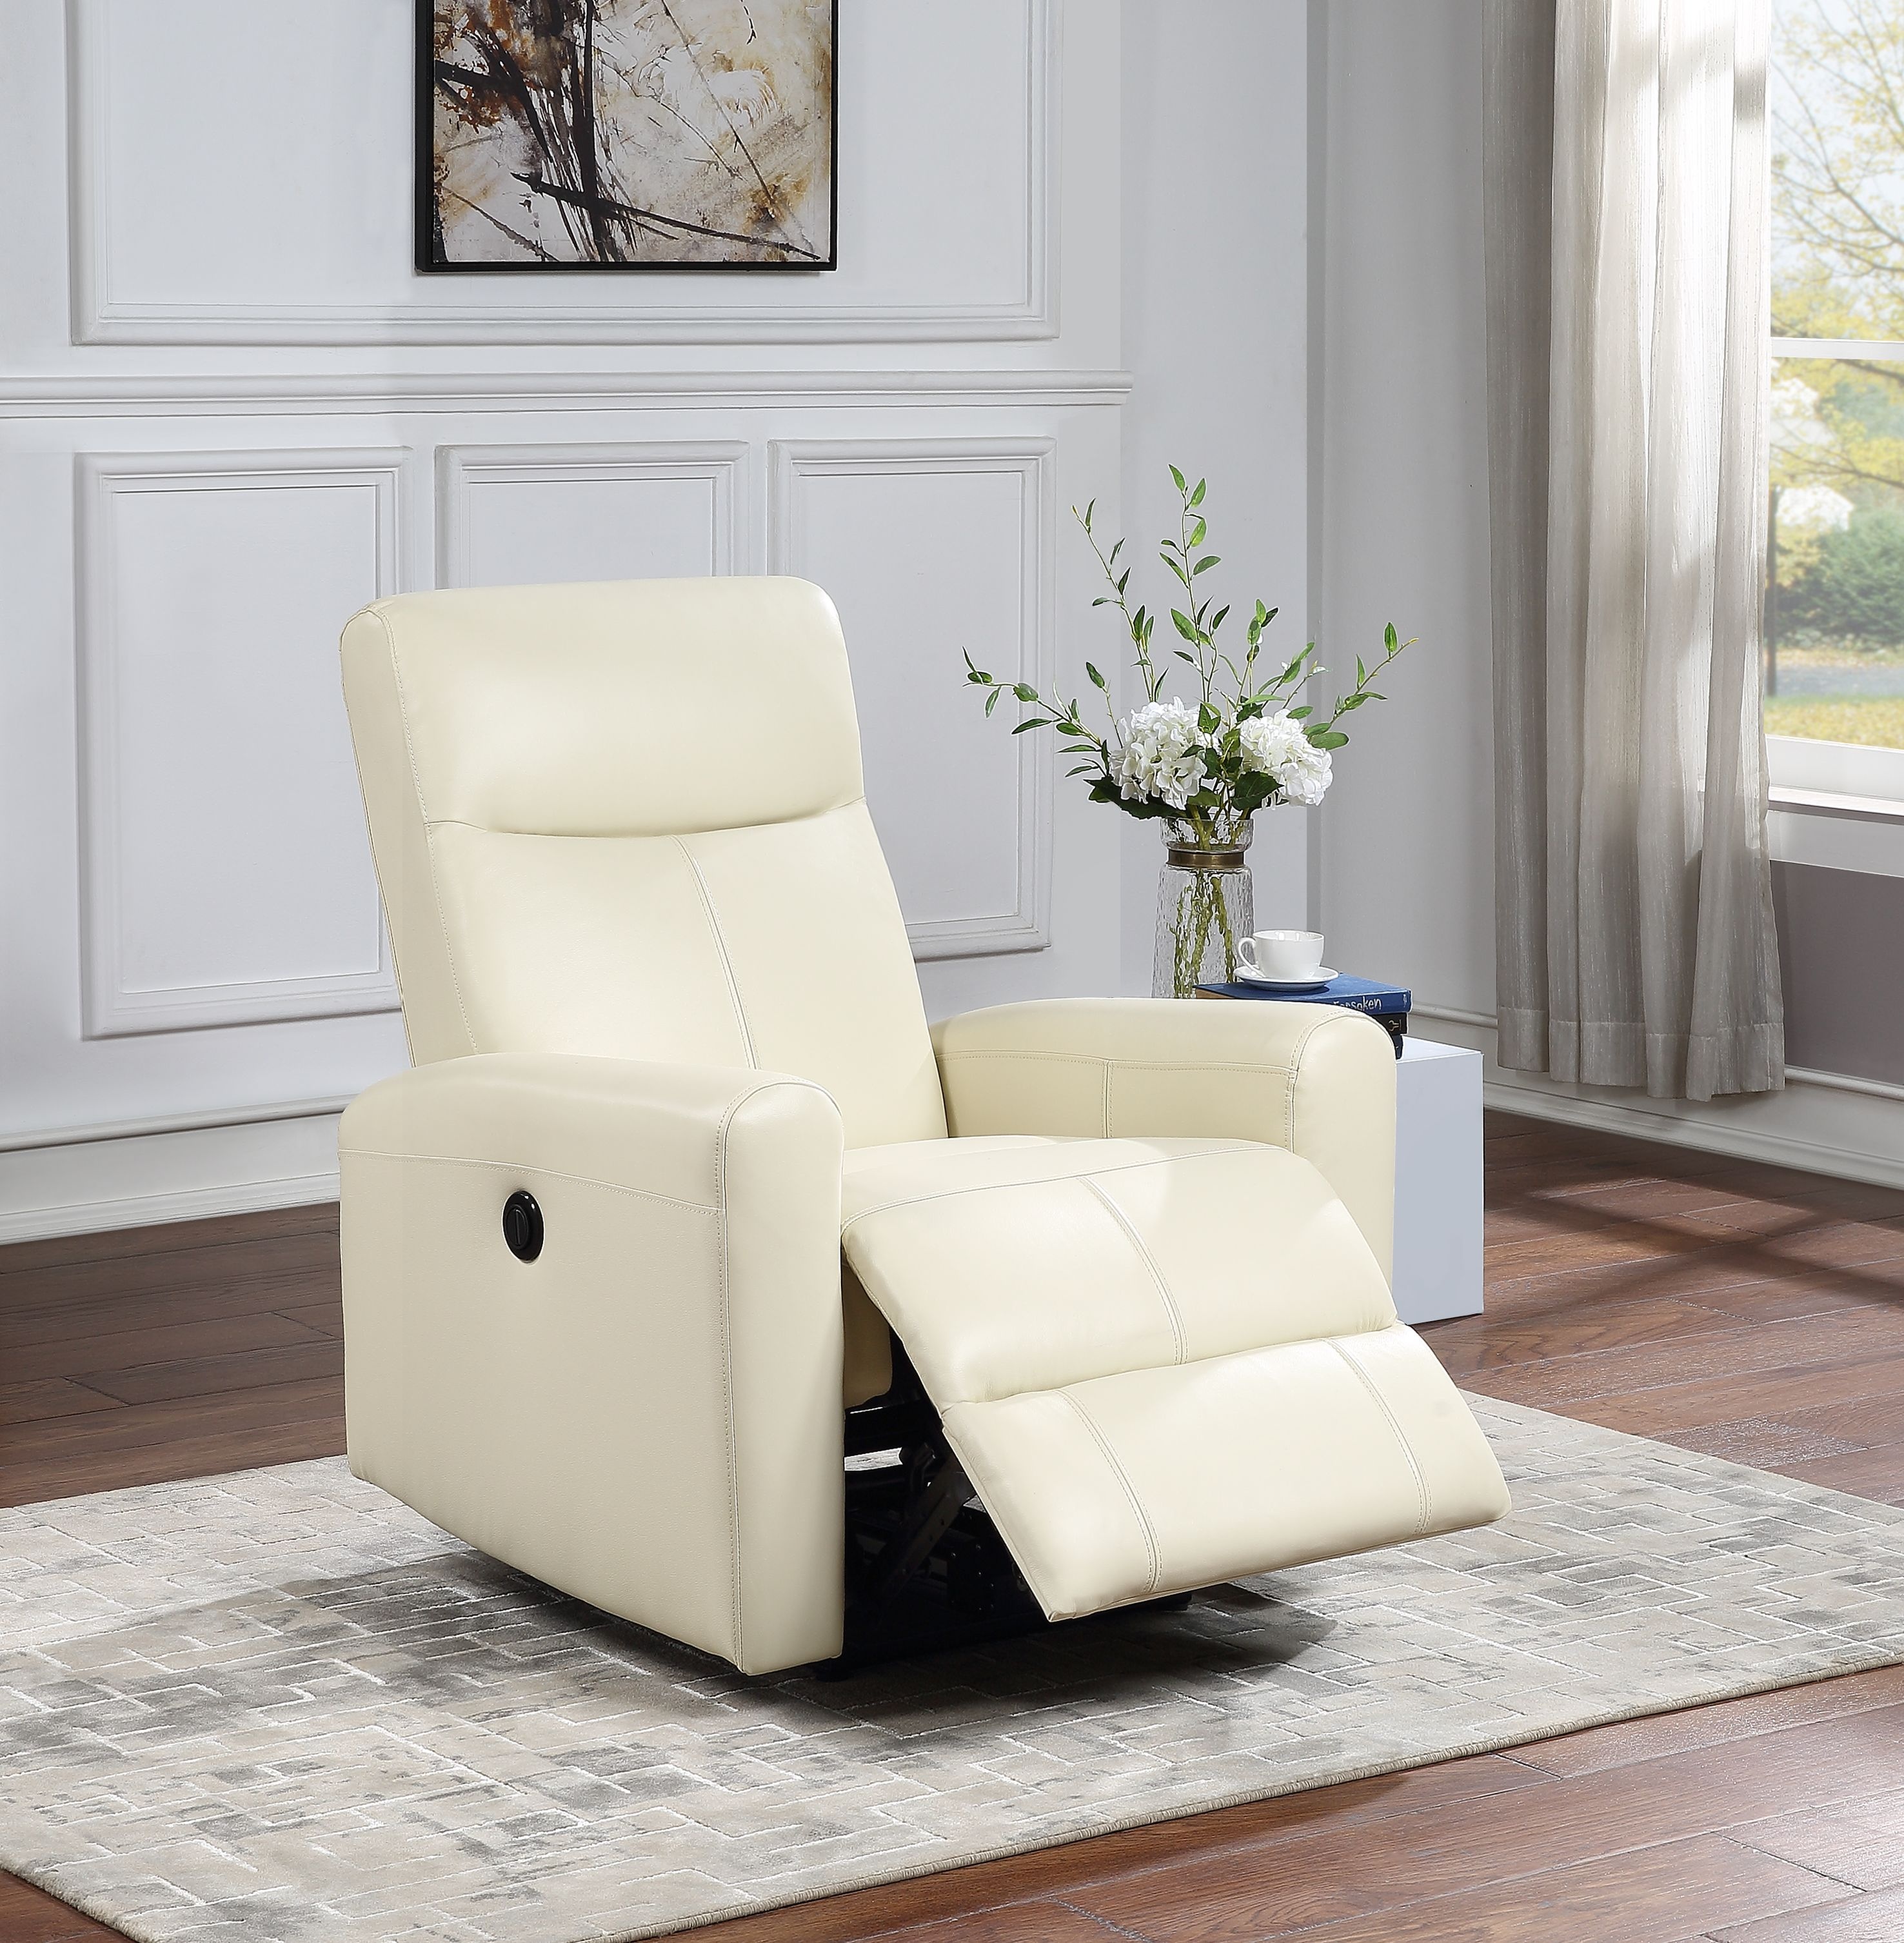
Blane Beige Top Grain Leather Match Recliner (Power Motion)
ACME Blane Recliner (Power Motion), Beige Top Grain Leather Match, 36"L x 33"D x 40"H, ()lbs. Features: - Power Motion Reclining Mechanism - Material: Top Grain Leather Match - Horizontal Tufted, External Latch Push-Button - KD Back - Tight Back & Seat Cushion - Construction: Pocket Coil Seat, Wooden & Metal Inner Frame - Armrest: Sloped - Collection Blane Materials: Upholstery, Metal Reclining Mechanism
Brand: ACME East
Category: Furniture > Chairs > Armchairs, Recliners & Sleeper Chairs > Recliners